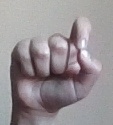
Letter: fa